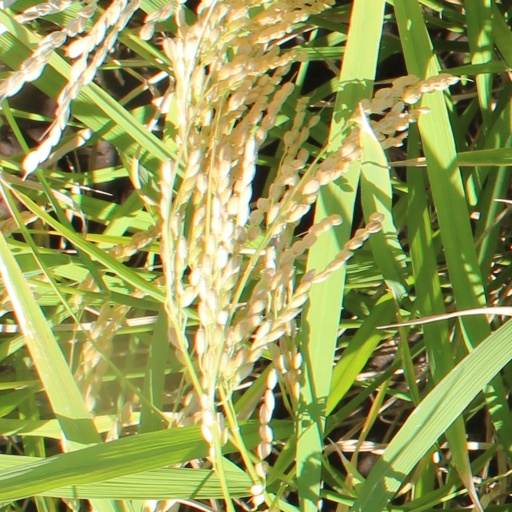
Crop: rice